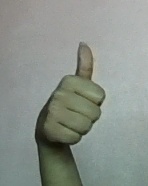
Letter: aleff